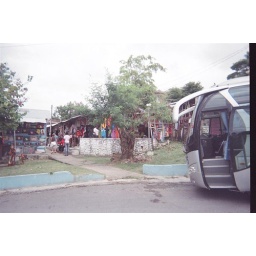
Another view (with our bus in it) of the craft market near Ocho Rios